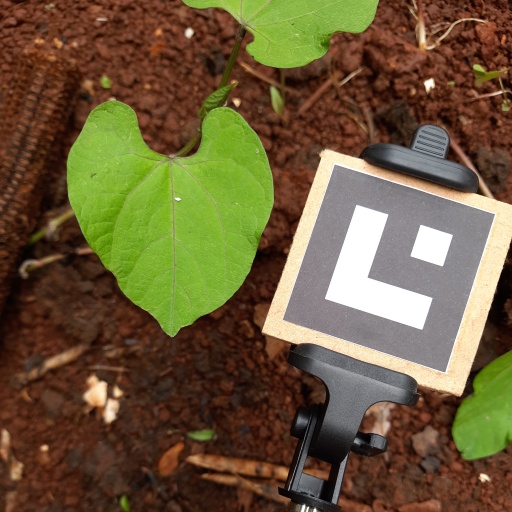
Observations: flat surface, no eating holes, under shade